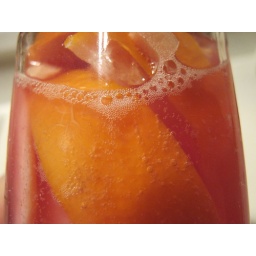
Water looks pink because of beets. These lemon pulps are left over from my probiotic juice making.